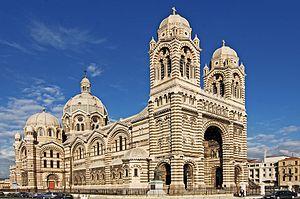
Le canton de Marseille-Les Grands-Carmes est une ancienne division administrative française située dans le département des Bouches-du-Rhône, dans l'arrondissement de Marseille. Ancien canton de Marseille III.
La cathédrale de la Major ou cathédrale Sainte-Marie-Majeure est la cathédrale catholique de l'archidiocèse de Marseille.